Meera (Pakistani actress)

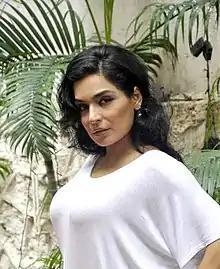
Meera in 2013

Irtiza Rubab, better known by her stage name Meera, is a Pakistani film actress and television presenter. She has appeared in Urdu, Punjabi and Hindi movies.